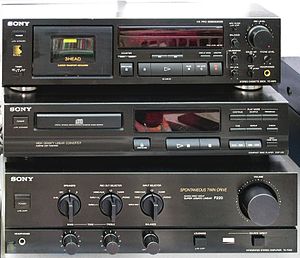
Sony
Sony er et japansk elektronikfirma, der bl.a. producerer mobiltelefoner, kameraer, fjernsyn, MP3-afspillere, PlayStation og andet. Sony slog for alvor igennem på det kommercielle marked med walkman'en i firserne.